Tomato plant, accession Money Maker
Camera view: bottom (45 deg); turntable rotation: 0 degrees
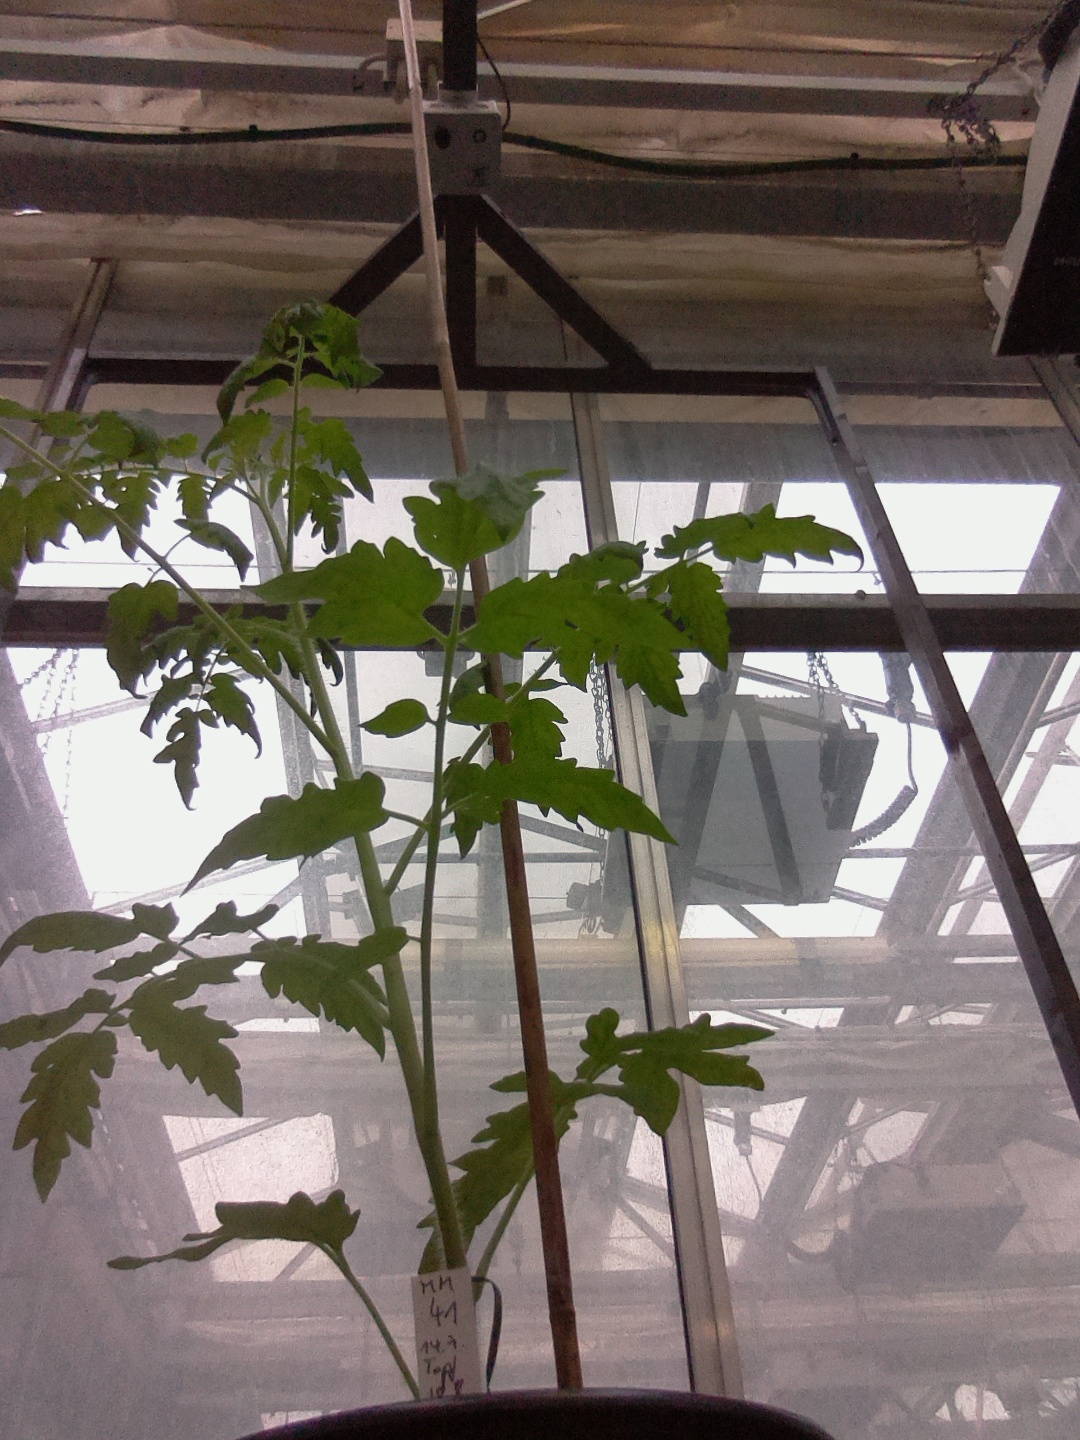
BBCH growth stage 14: 8 of true leaves visible